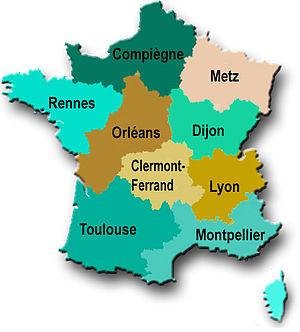
carte et villes sièges des délégations interrégionales de l'ONEMA
L’Office national de l’eau et des milieux aquatiques, était un établissement public français de référence, sous tutelle du Ministère de l'Écologie, du Développement durable et de l'Énergie, créé par la loi sur l’eau du 30 décembre 2006 pour accompagner la mise en œuvre de la politique publique de l’eau en France comme l’y engage la directive cadre européenne sur l’eau. Il a été dissous fin 2016, pour devenir l'une des directions de l'Agence française pour la biodiversité.